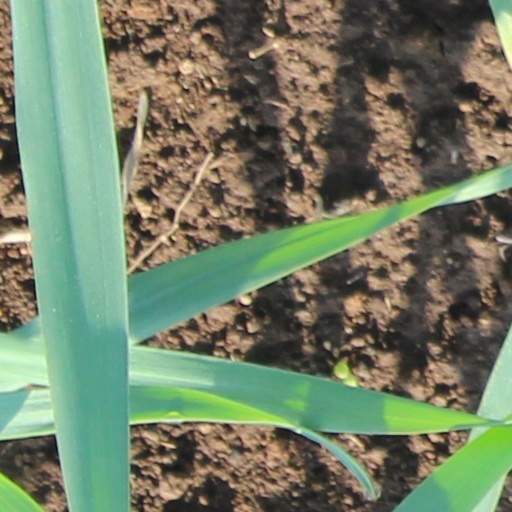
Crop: wheat